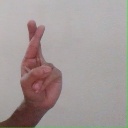
अक्षर: र